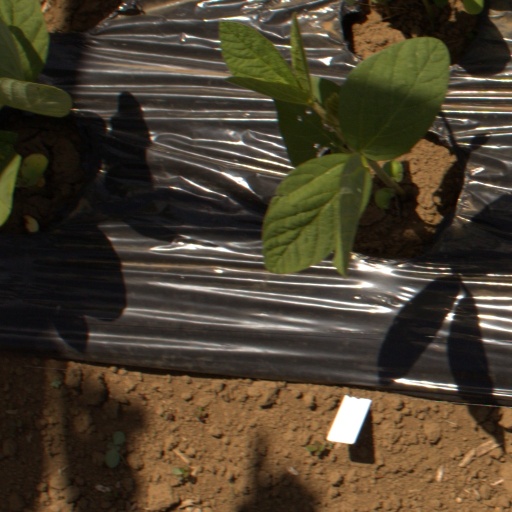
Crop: Jerusalem artichoke